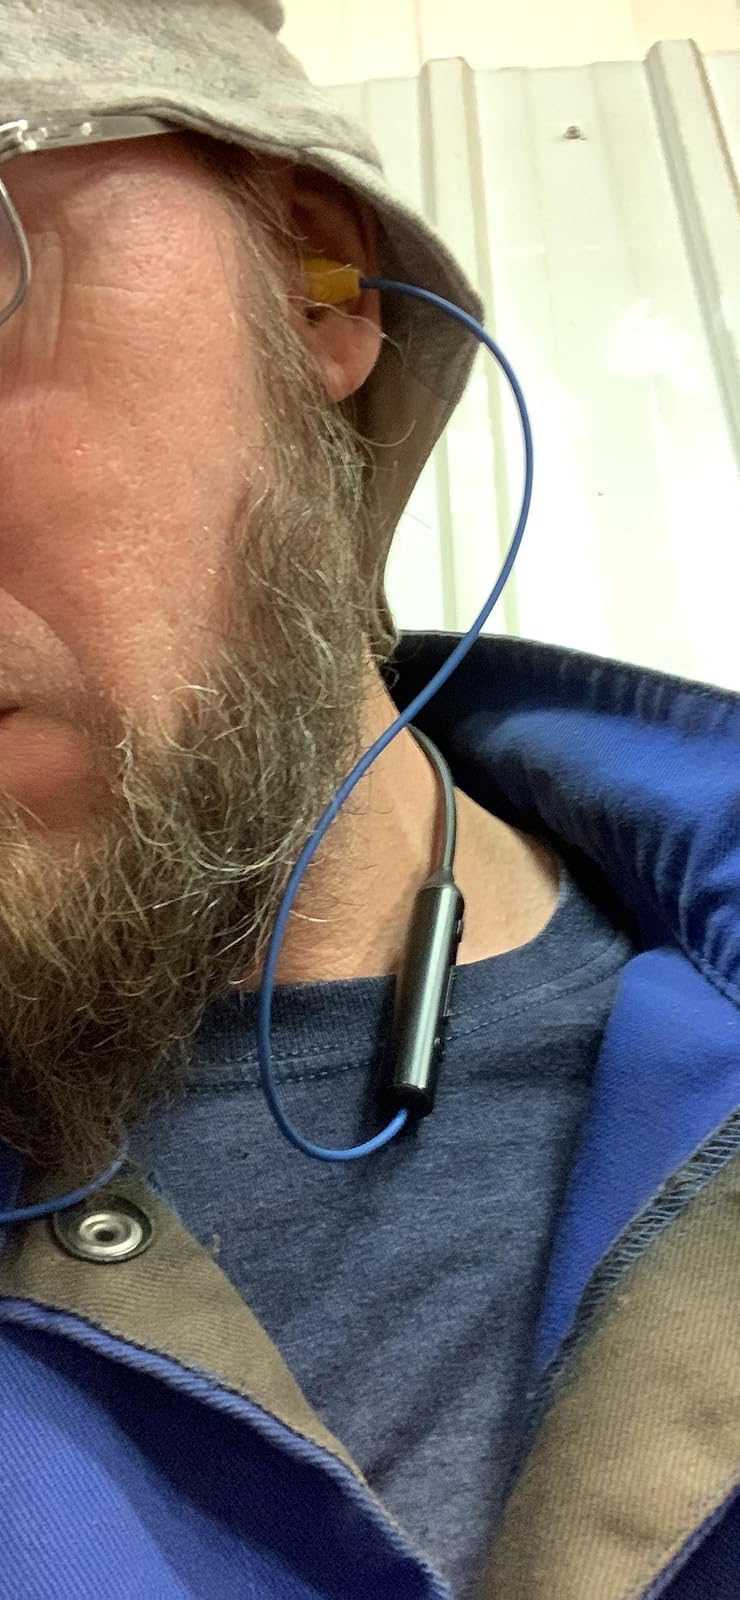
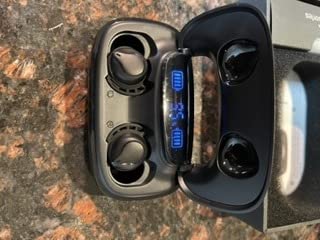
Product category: earbuds
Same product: no